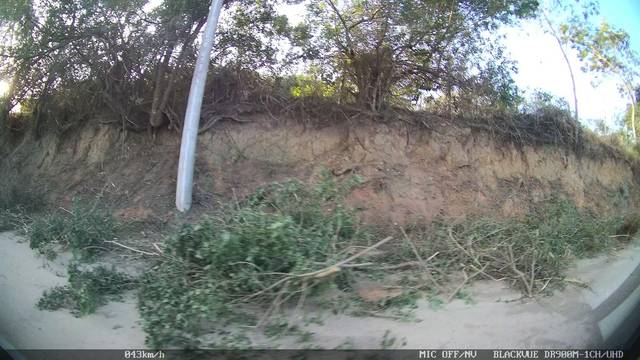
Region: Brazil
Coordinates: -20.273, -40.387